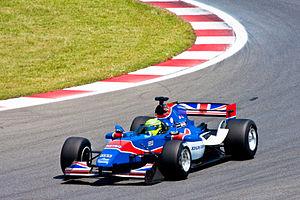
L'A1 Team Grande-Bretagne est l'équipe représentant le Royaume-Uni dans la compétition automobile d'A1 Grand Prix. Elle termina trois fois à la troisième place.
Danny Watts, né le 31 décembre 1979 à Aylesbury, est un pilote automobile britannique.